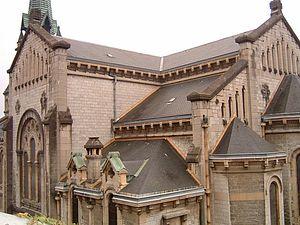
L’Église Notre-Dame d'Aix-les-Bains, ancienne collégiale Notre-Dame-de-l'Assomption, est une église construite dans un style d'inspiration byzantine à la fin du XIXᵉ siècle dans la ville d'Aix-les-Bains en Savoie.